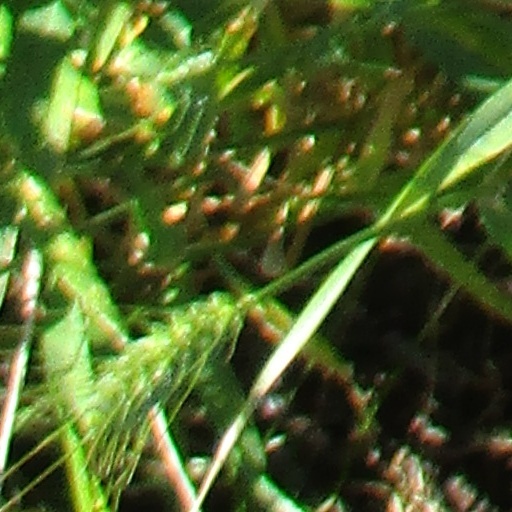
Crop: wheat